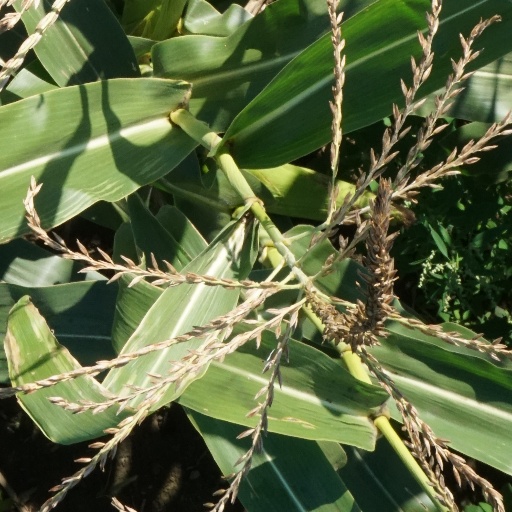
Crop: maize; corn